Nicholas Schenck

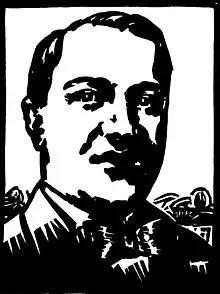

Nicholas M. Schenck (14 November 1880, Rybinsk, Russia – 4 March 1969, Florida) was a Russian-American film studio executive and businessman.